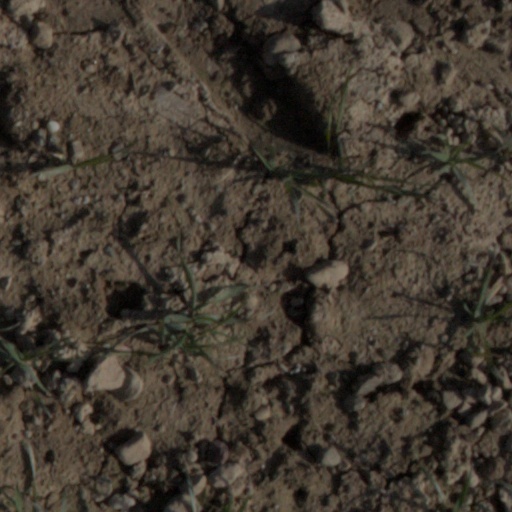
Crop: wheat